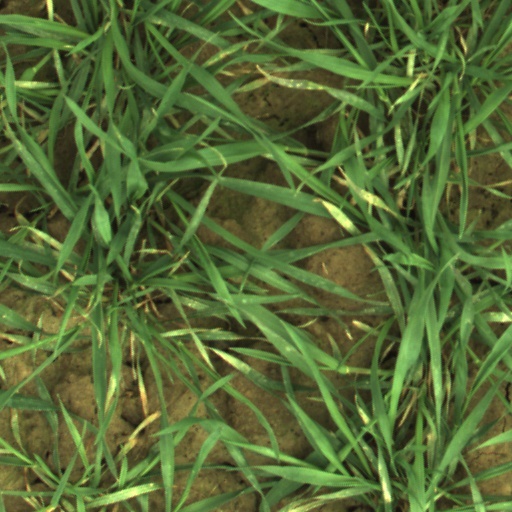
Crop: wheat